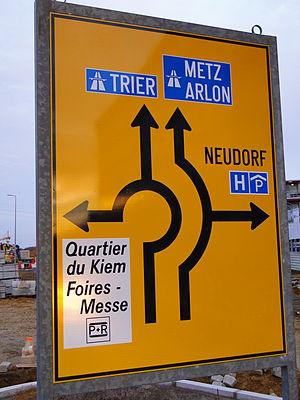
Rond-point Serra: travaux préparatoires pour la mise en service en ""rond-point Turbo"". Signalisation à l'accès du rond-point depuis l'avenue John F. Kennedy"